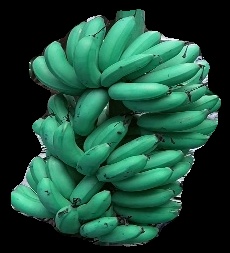
Variety: rasbale
Grade: grade1